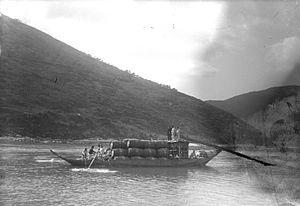
Un barco rabelo ou rabelo est un type d'embarcation à fond plat, sans quille et doté d'un mât portant une voile carrée. Ces bateaux sont utilisés dès le XIIIᵉ siècle sur le fleuve Douro au Portugal pour le transport du vin.
Le porto est un vin muté portugais, produit uniquement dans la région du Haut Douro, à cent kilomètres en amont de la ville éponyme, entre Peso da Régua et la frontière espagnole. Le mot porto est un onomastisme, puisqu'il provient du nom de la ville de même nom. La basse vallée du fleuve, au voisinage de Porto, n'est pas le domaine du vin de ce nom mais celui du vinho verde, le climat local ne permettant pas au raisin d'atteindre ici sa pleine maturité.